Roman tomb, Brestovik

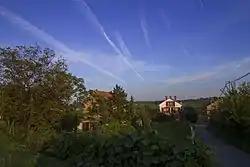
Village of Brestovik

Roman tomb in Brestovik is an ancient tomb, dating from , which was discovered in 1895 in Brestovik, today a suburban village of Belgrade, the capital of Serbia. Though evidence points to the tomb of a wealthy local, popular belief is that the "martyrs of Singidunum", Hermylus and Stratonicus, were buried inside. As one of the most important monuments from the Roman period, the tomb is protected since 1948.